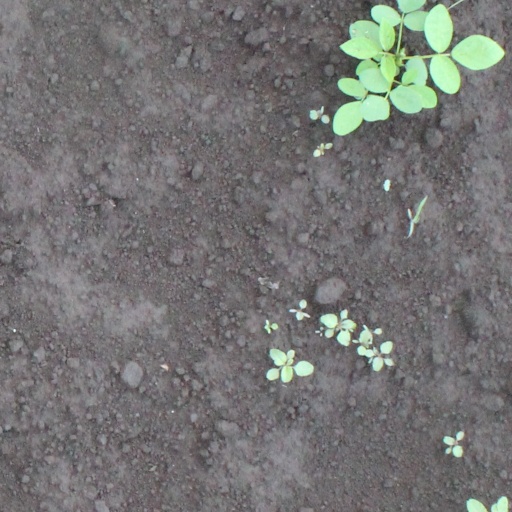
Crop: soybean